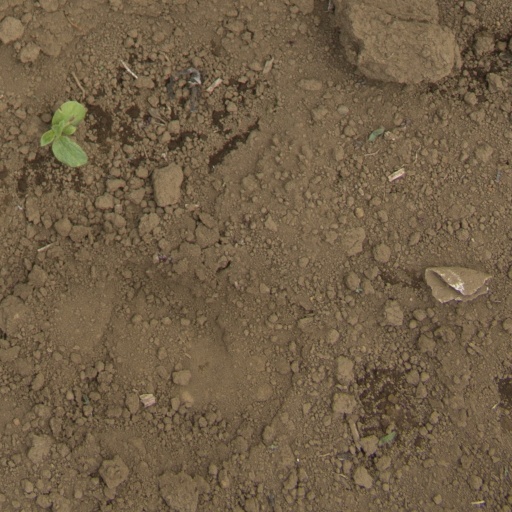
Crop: Jerusalem artichoke